What's the Worst That Could Happen?

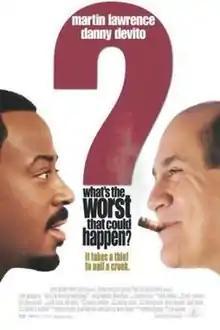
Theatrical film poster

What's the Worst That Could Happen? is a 2001 American crime comedy film directed by Sam Weisman and starring Martin Lawrence and Danny DeVito. Loosely based on a book by Donald E. Westlake, the film follows the misadventures of a skilled thief and a wealthy businessman facing financial trouble. The film did not meet expectations and performed poorly commercially.